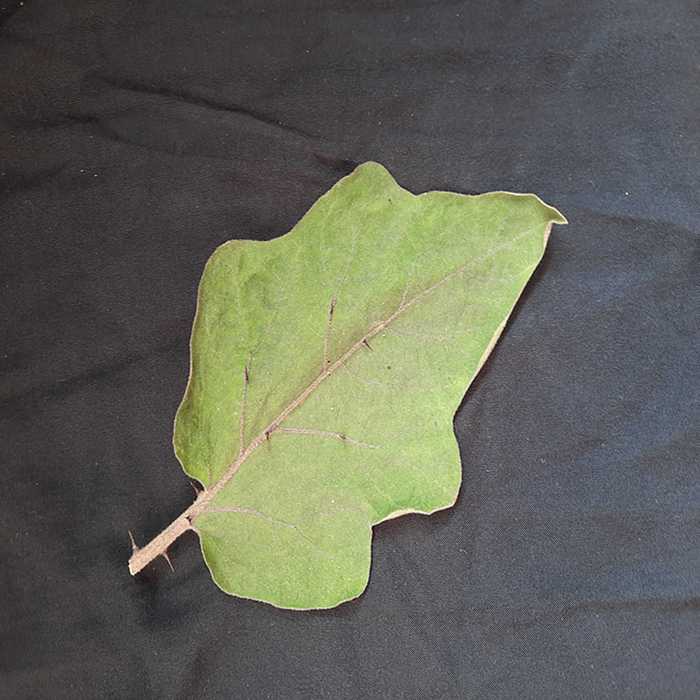
Plant: Eggplant
Label: Eggplant fresh leaf